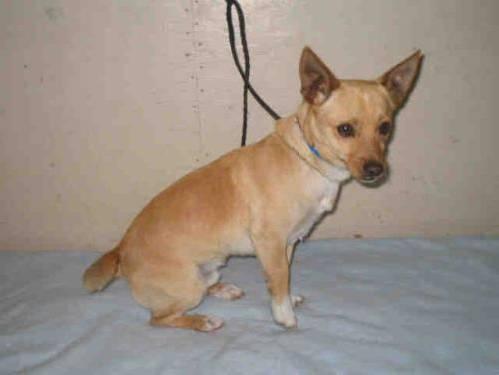
dog